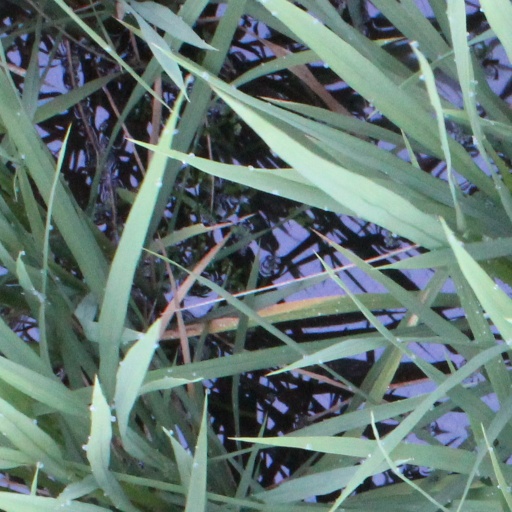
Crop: rice